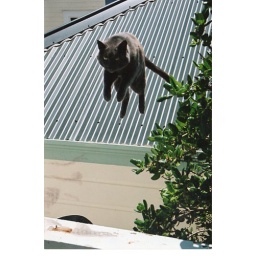
My cat Rug jumping from the neighbours roof onto my balcony at an old flat in Wellington, New Zealand